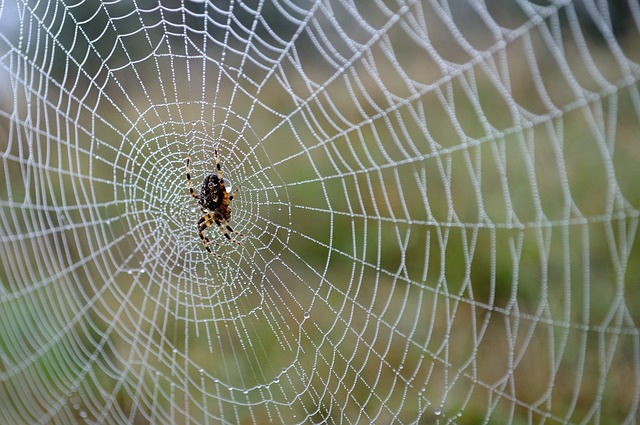
Label: ragno